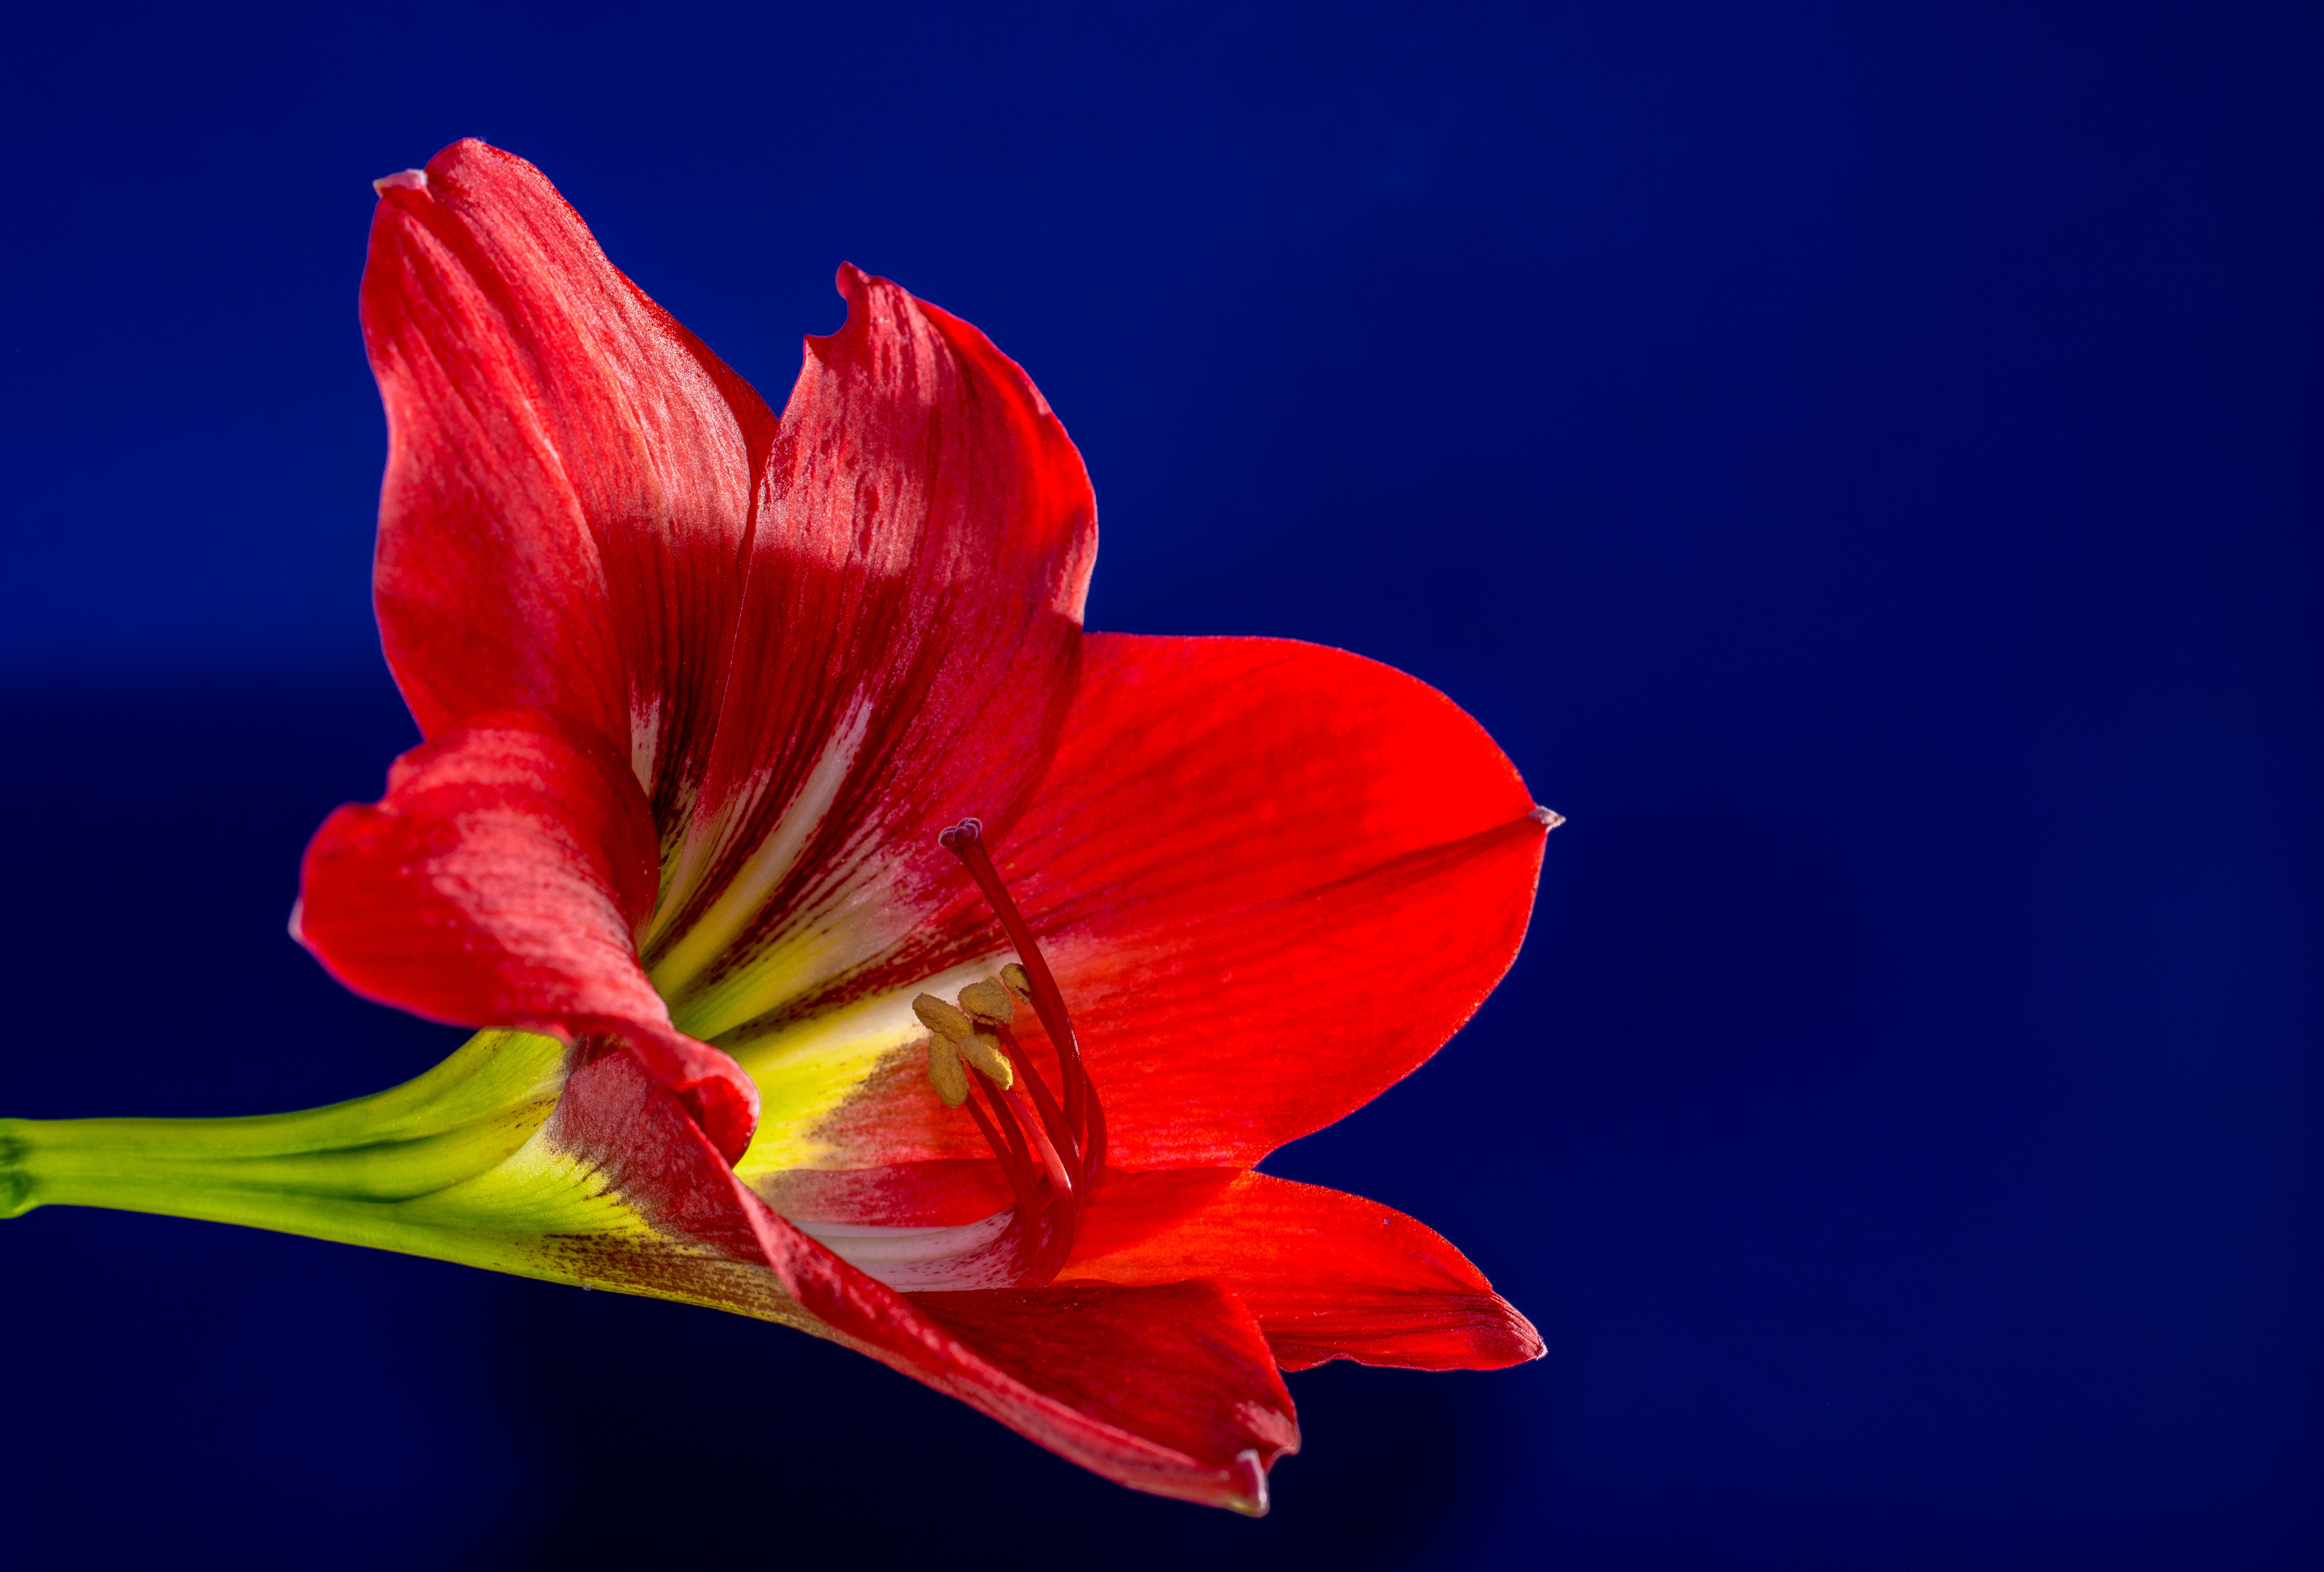
blossom, plant, flower, petal, bloom, red, flora, close up, gladiolus, macro photography, flowering plant, plant stem, land plant, amaryllis belladonna